Little Mountain Historic District

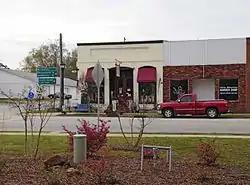
Little Mountain Historic District, March 2012

Little Mountain Historic District is a national historic district located at Little Mountain, Newberry County, South Carolina. The district encompasses 50 contributing buildings and 2 contributing structures in the railroad town of Little Mountain. The buildings date from about 1890 to 1950 and include residences, businesses, and other institutional buildings. They include examples of the Gothic Revival, Neo-Classical, Colonial Revival, Victorian or Queen Anne, and Bungalow styles.